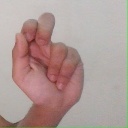
अक्षर: ढ